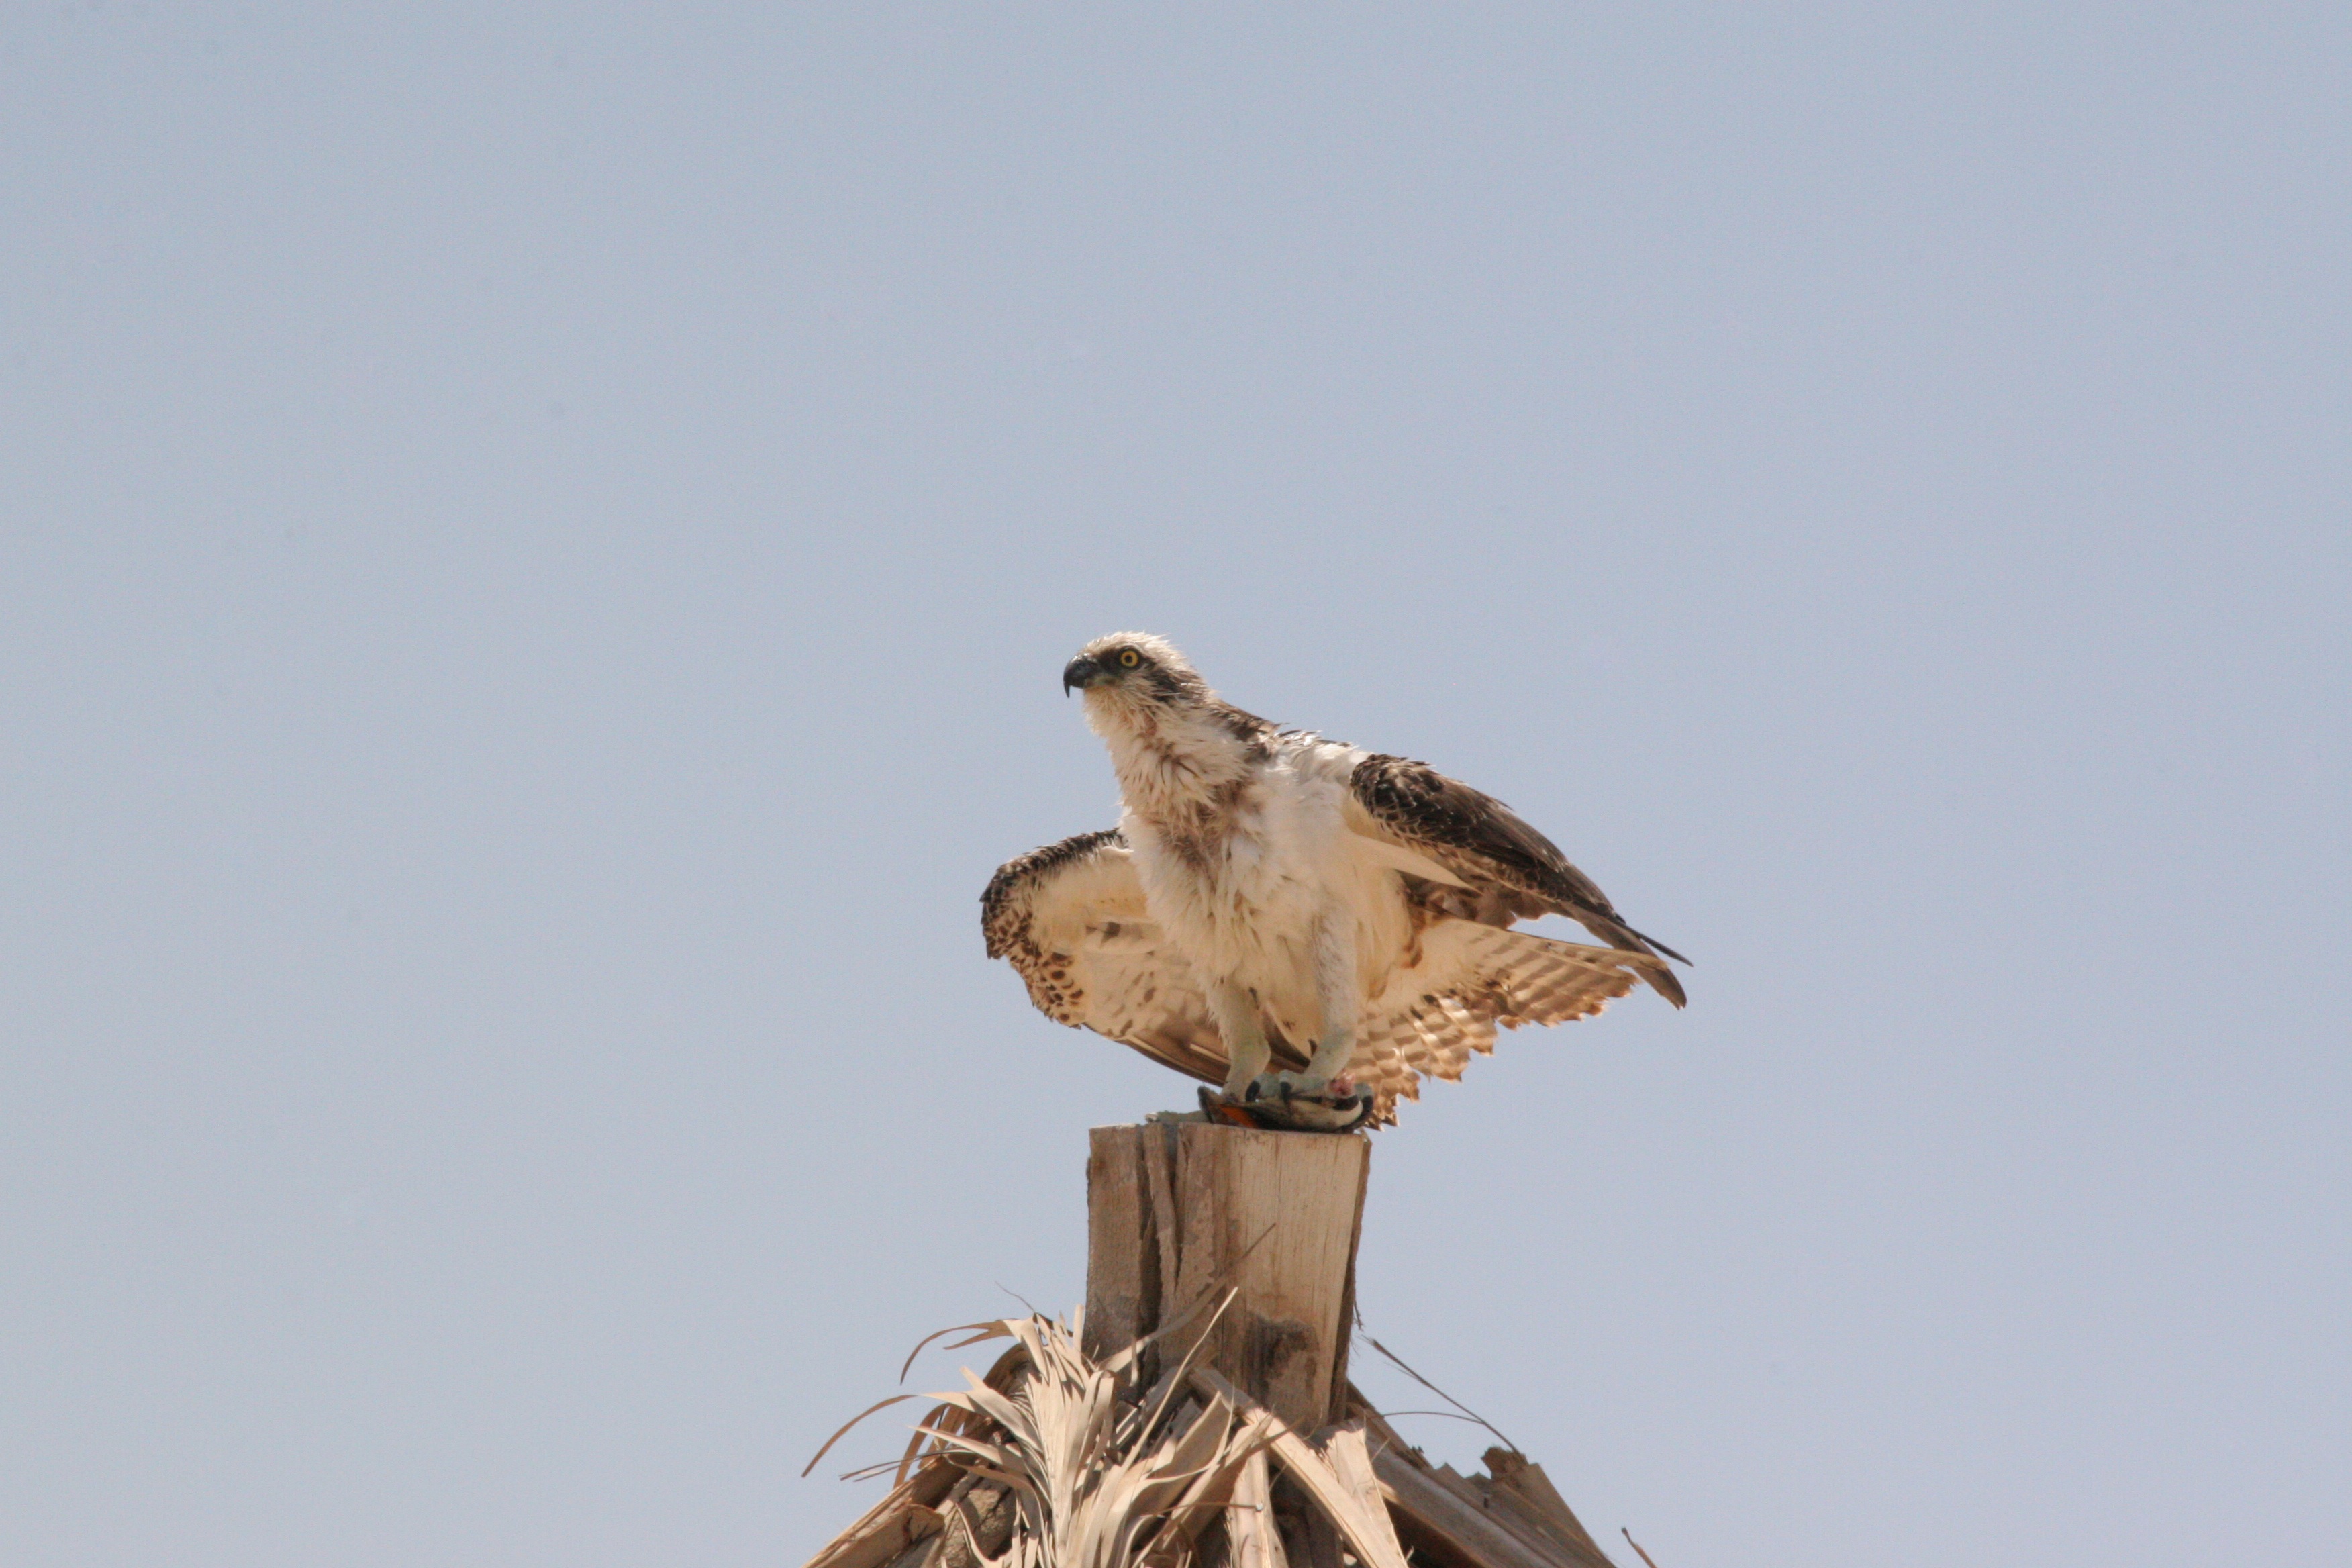
bird, wildlife, beak, hawk, fauna, bird of prey, egypt, vertebrate, sparrow, falcon, buzzard, white tailed eagle, house sparrow, perching bird, accipitriformes